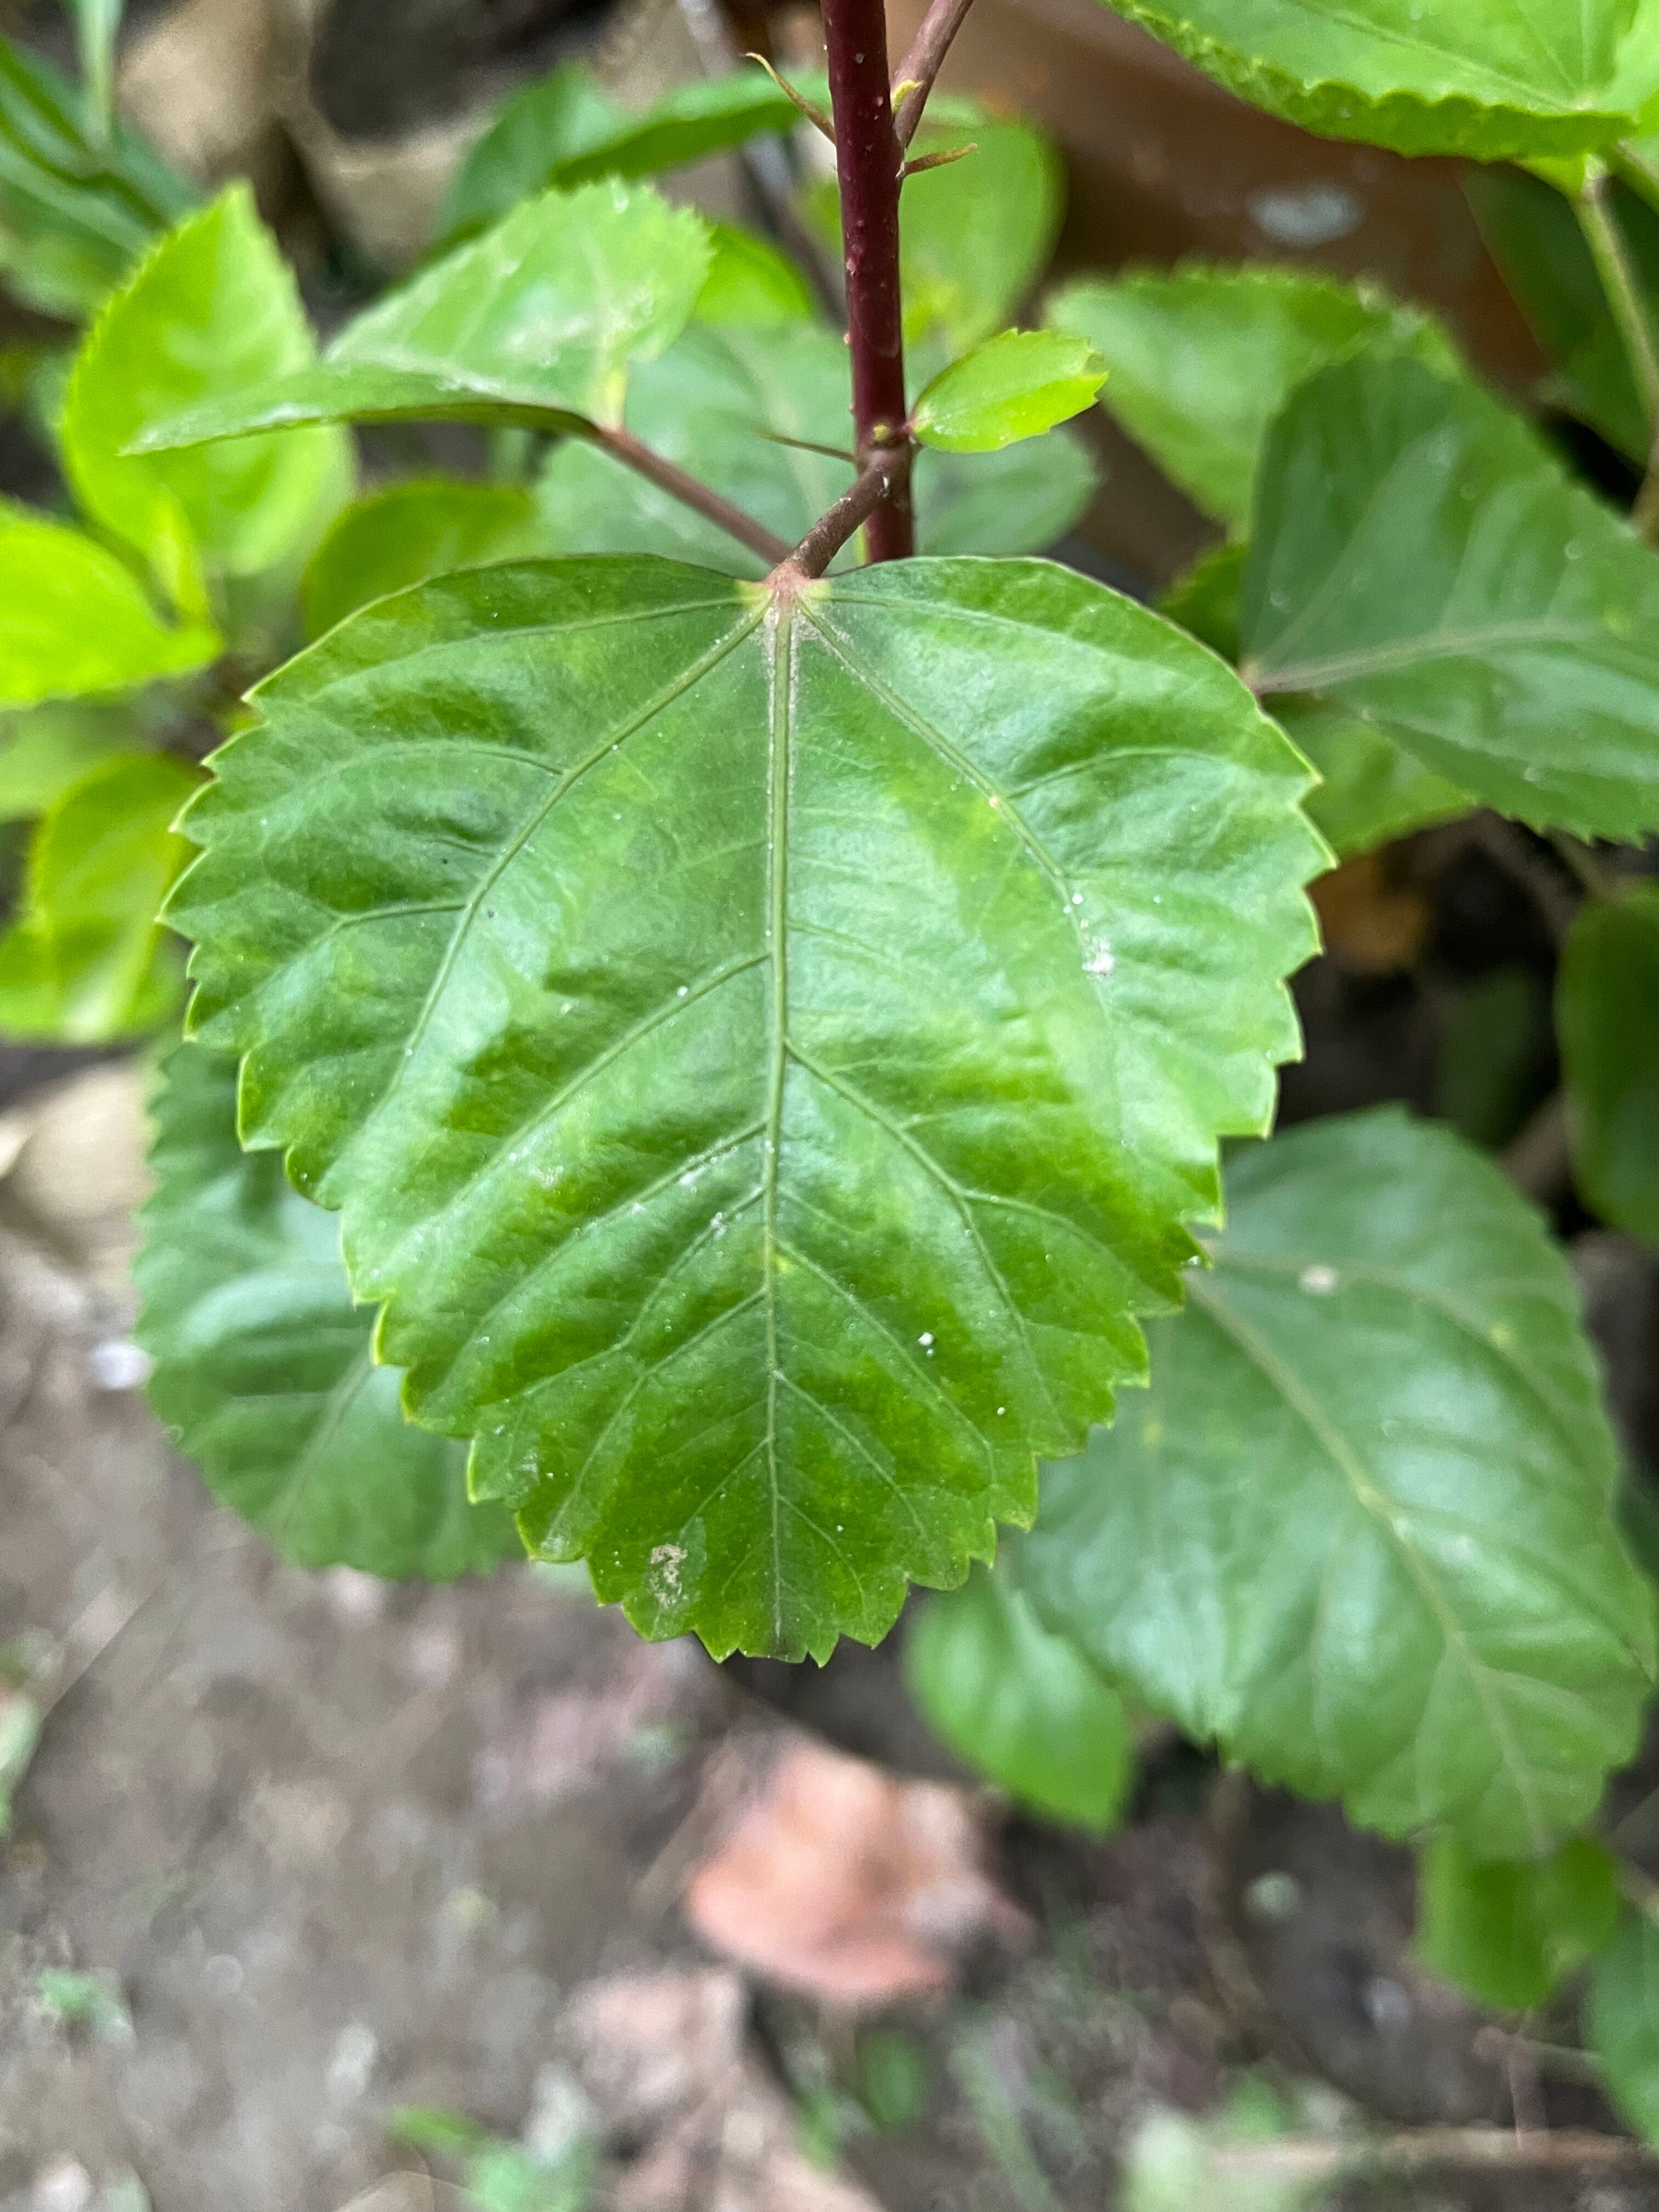
Plant species: hibiscus-rosa-sinensis